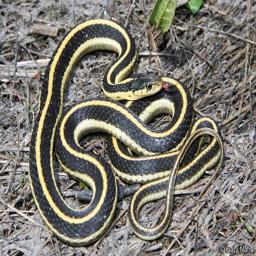
Animal: snakes